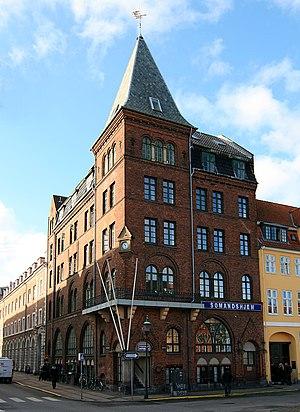
Nyhavn est un canal du centre de Copenhague dont le nom signifie nouveau port en danois. Il est caractérisé par les vives couleurs des maisons qui le bordent. On y trouve l'ancienne maison de l'écrivain Hans Christian Andersen qui y vécut pendant 18 ans, des bateaux amarrés que l'on peut visiter presque en tout temps ainsi que plusieurs lieux d'exposition.